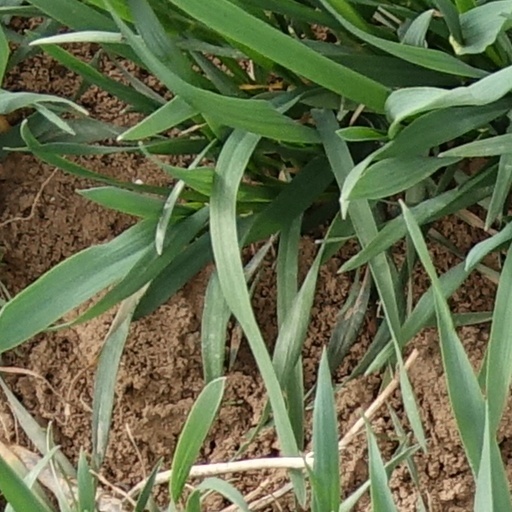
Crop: wheat